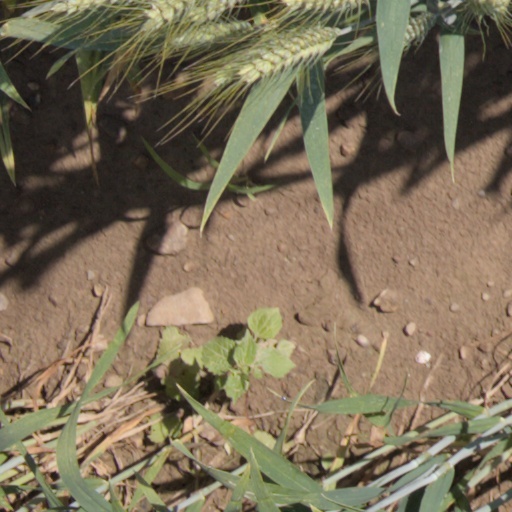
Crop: wheat